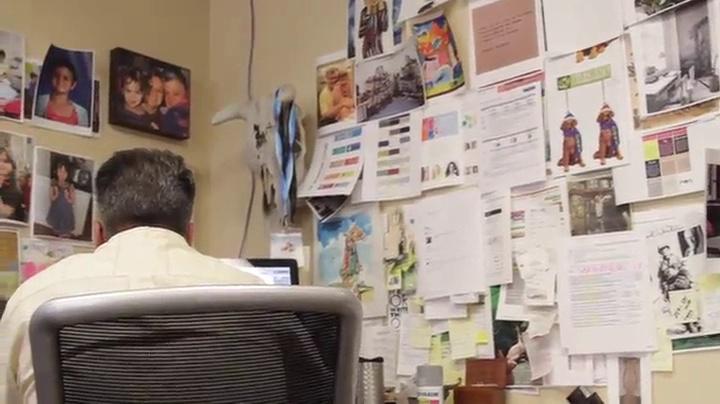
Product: Design Toscano The Acrobat Collectors' Die-Cast Iron Mechanical Coin Bank
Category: Toys & Games | Novelty & Gag Toys | Money Banks
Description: A working mechanical bank.
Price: $50.00
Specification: ProductDimensions:2.5x7.5x5inches|ItemWeight:3.86pounds|ShippingWeight:5.95pounds(Viewshippingratesandpolicies)|Manufacturer:DesignToscano|ASIN:B003M0M00I|Itemmodelnumber:SP1474